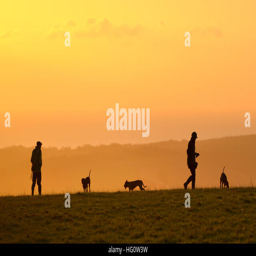
country people and dogs at sunset